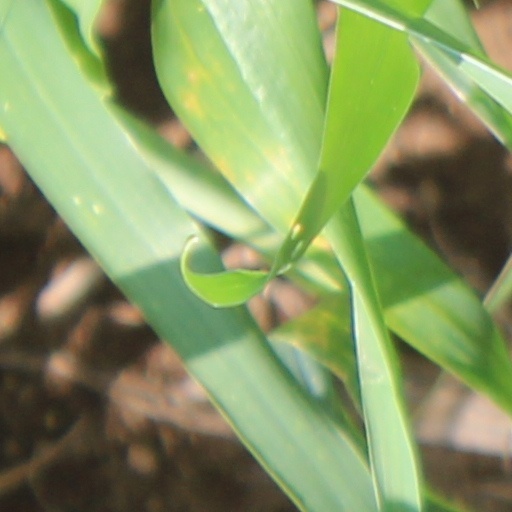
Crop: wheat